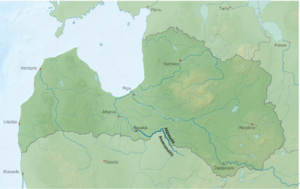
La Mēmele est une rivière qui s'écoule au nord de la Lituanie et au sud de la Lettonie. Elle prend sa source à 6 km au sud de Rokiškis. Son lit mesure 191 kilomètres de long avant qu’elle ne conflue avec la Mūsa près de Bauska pour former la Lielupe.